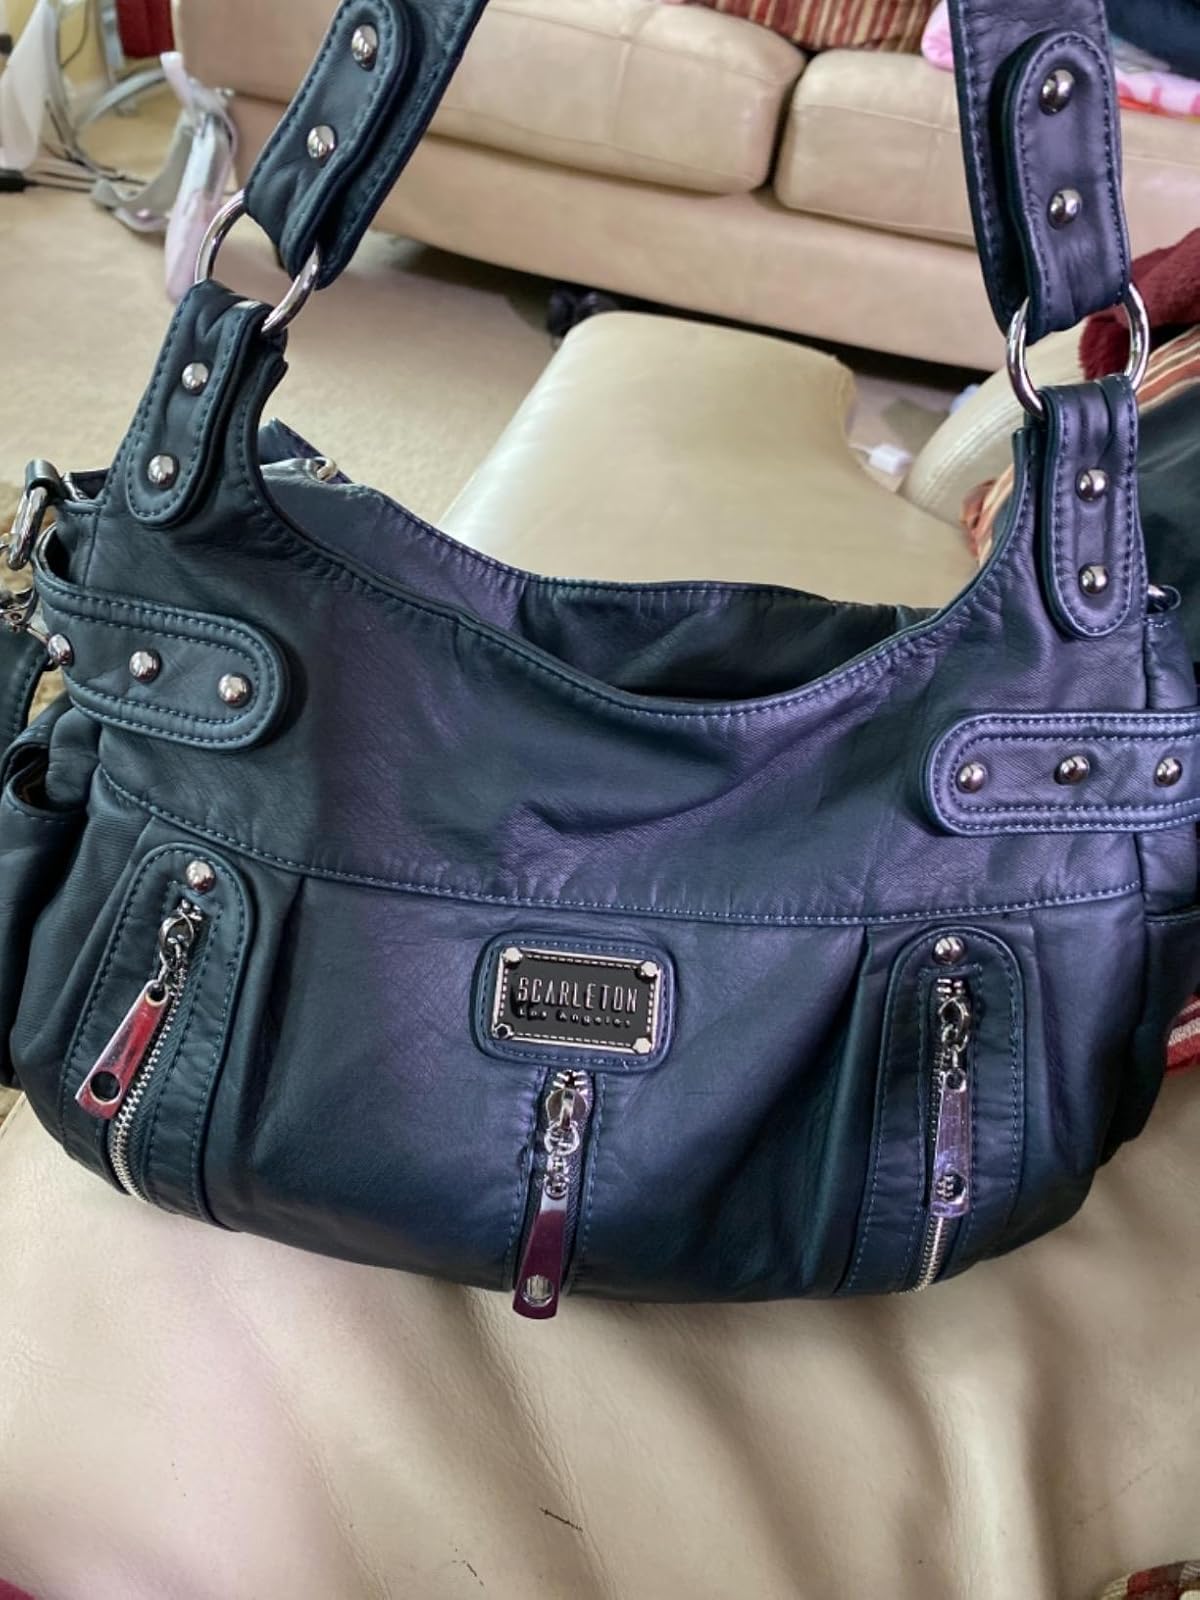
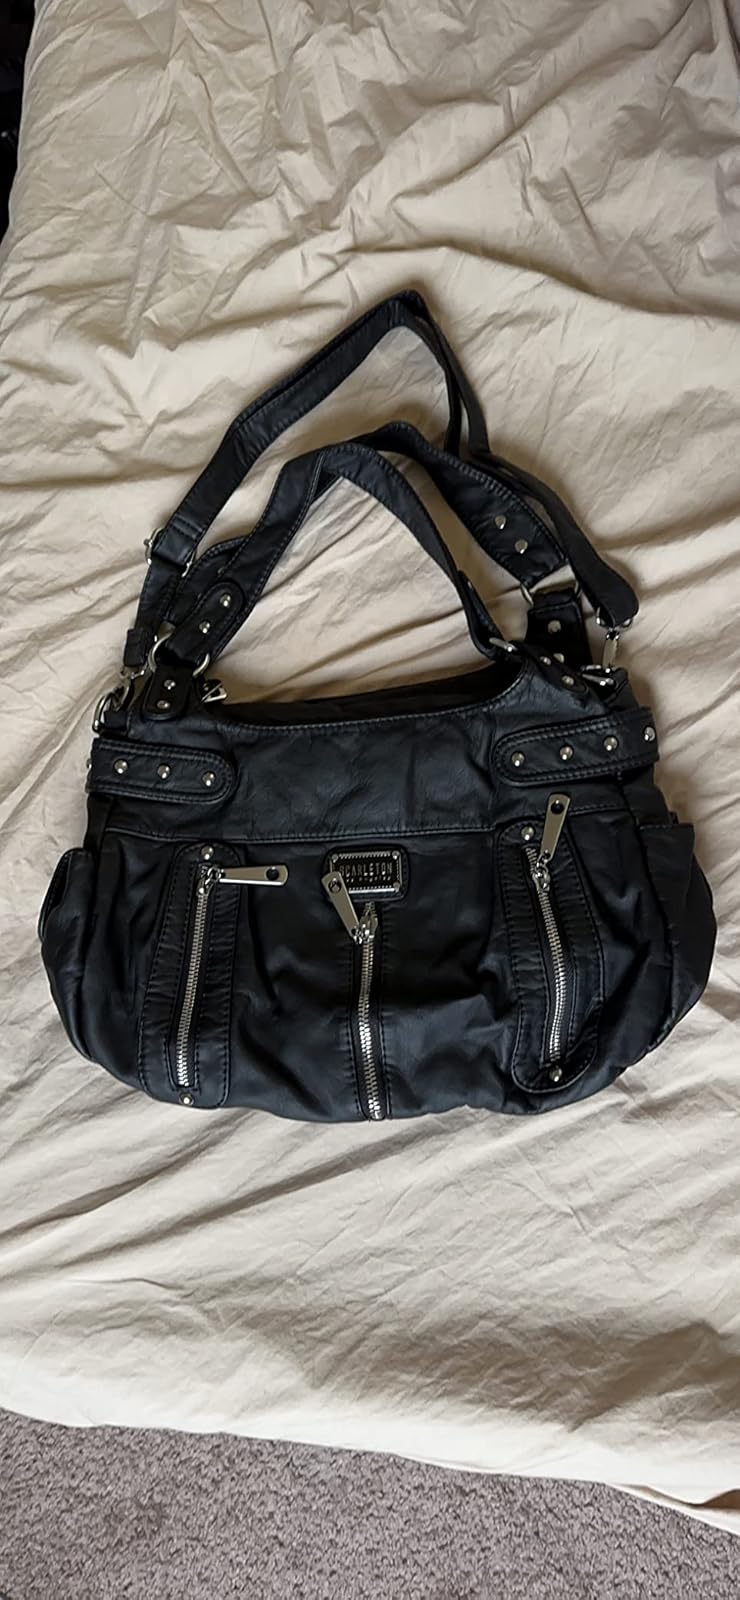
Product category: accessories_handbag
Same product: no